Llanerch-Ayron Halt railway station

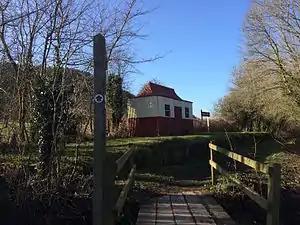
Renovated station building near Llanerchaeron

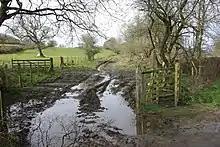
Section of the old railway near Llanerchaeron

Llanerch-Ayron Halt was a small railway station on the Aberayron branch of the Carmarthen to Aberystwyth Line in the Welsh county of Ceredigion serving the nearby estate of Llanerchaeron. Opened by the Lampeter, Aberayron and New Quay Light Railway, the branch to Aberayron diverged from the through line at Lampeter.